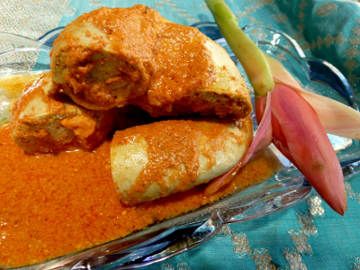
Label: gulai_tambusu